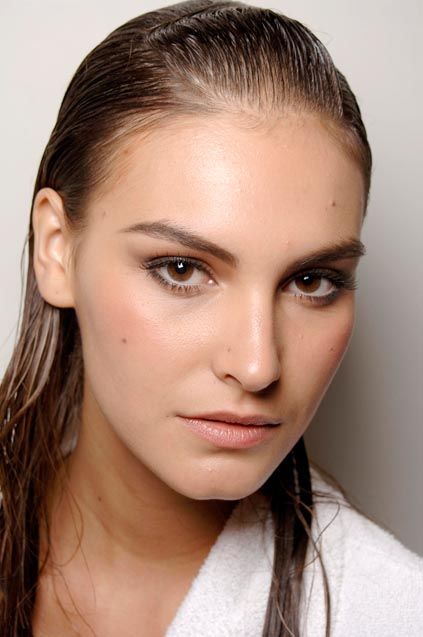
Label: Colored